Anna Jarvis

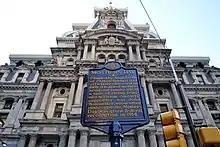
Mother's Day Historical Marker at Market and N. Juniper Sts. Philadelphia, Pennsylvania

On May 10, 1908, three years after her mother's death, Jarvis held a memorial ceremony to honor her mother and all mothers at Andrews Methodist Episcopal Church, today the International Mother's Day Shrine, in Grafton, West Virginia, marking the first official observance of Mother's Day. The International Mother's Day Shrine has been a designated National Historic Landmark since October 5, 1992.